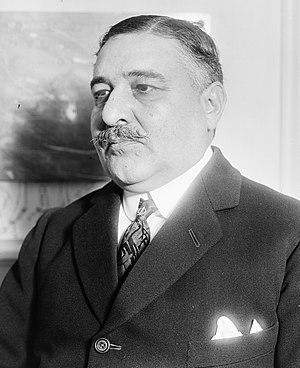
Léon Daudet, photographie de presse, agence Rol, juillet 1922.
Léon Daudet est un écrivain, journaliste et homme politique français, né le 16 novembre 1867 dans le 4ᵉ arrondissement de Paris et mort le 30 juin 1942 à Saint-Rémy-de-Provence.
Le groupe Indépendants de droite est un groupe parlementaire français qui officie de 1919 à 1924 à la Chambre des députés. Dirigé par Hyacinthe de Gailhard-Bancel, il rassemble vingt-neuf députés français tenants du catholicisme social. Son objectif est de permettre l'émergence d'un « ordre social chrétien ».